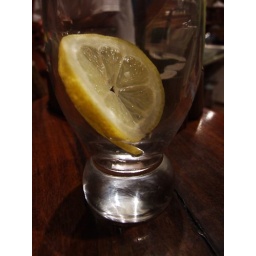
citron v sklenici / lemon in the glass